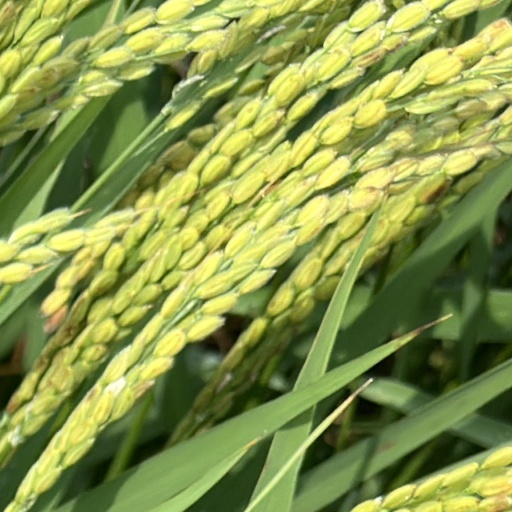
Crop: rice